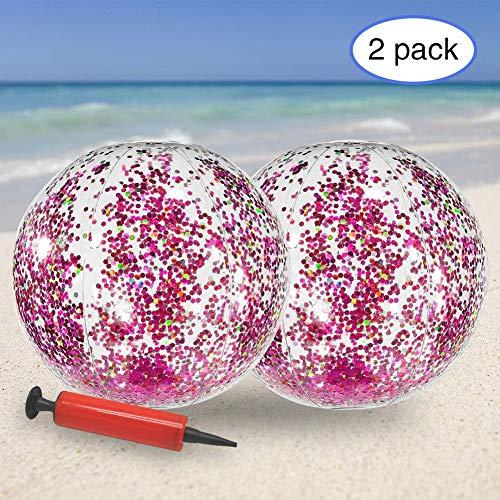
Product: Upgraded Glitter Beach Ball with Confetti Glitters,2 Pack Inflatable Beach Ball Confetti (16 inch&24 inches) Beach Balls Bulk, Outdoor Beach Pool Toys for Adults Kids(Gold)
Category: Toys & Games | Sports & Outdoor Play | Pools & Water Toys | Beach Balls
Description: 2 pcs Beach ball: 16 inches/ 24 inches are inflated size glitter Beach ball and an inflator, large size beach ball, The large size beach ball is elastic and sparkling, making it more suitable for many people to play outdoors.
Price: $10.99
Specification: ASIN:B07YLS4VKY|ShippingWeight:7ounces(Viewshippingratesandpolicies)|DateFirstAvailable:October1,2019